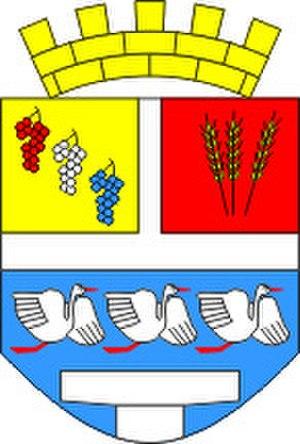
Vinkovci est une ville et une municipalité située à l'est de la Slavonie, dans le comitat de Vukovar-Syrmie, en Croatie. Au recensement de 2001, la municipalité comptait 35 912 habitants, dont 88,99 % de Croates et 7 % de Serbes et la ville seule comptait 33 239 habitants.